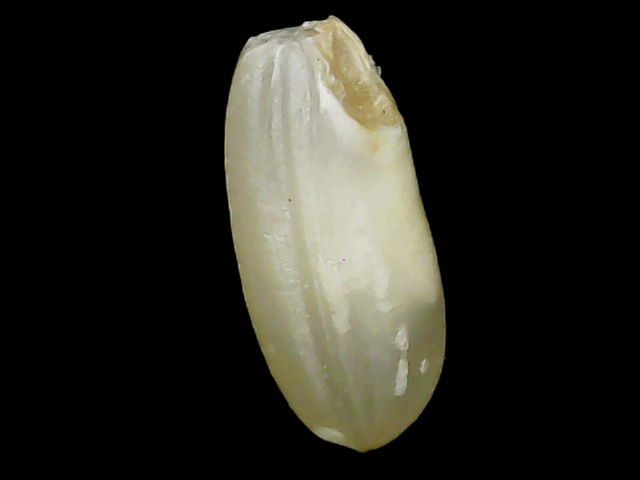
Rice variety: Binadhan10